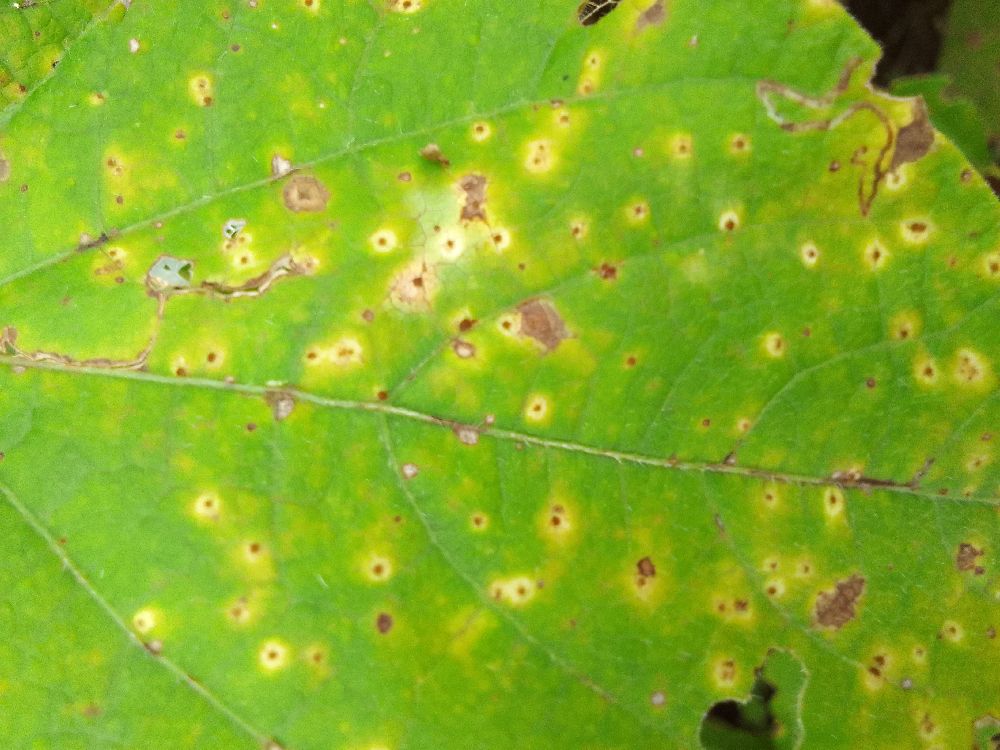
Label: rust